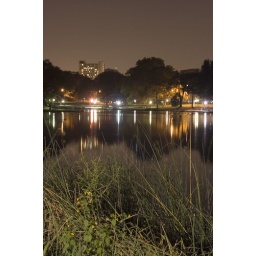
The night sky over 110th street